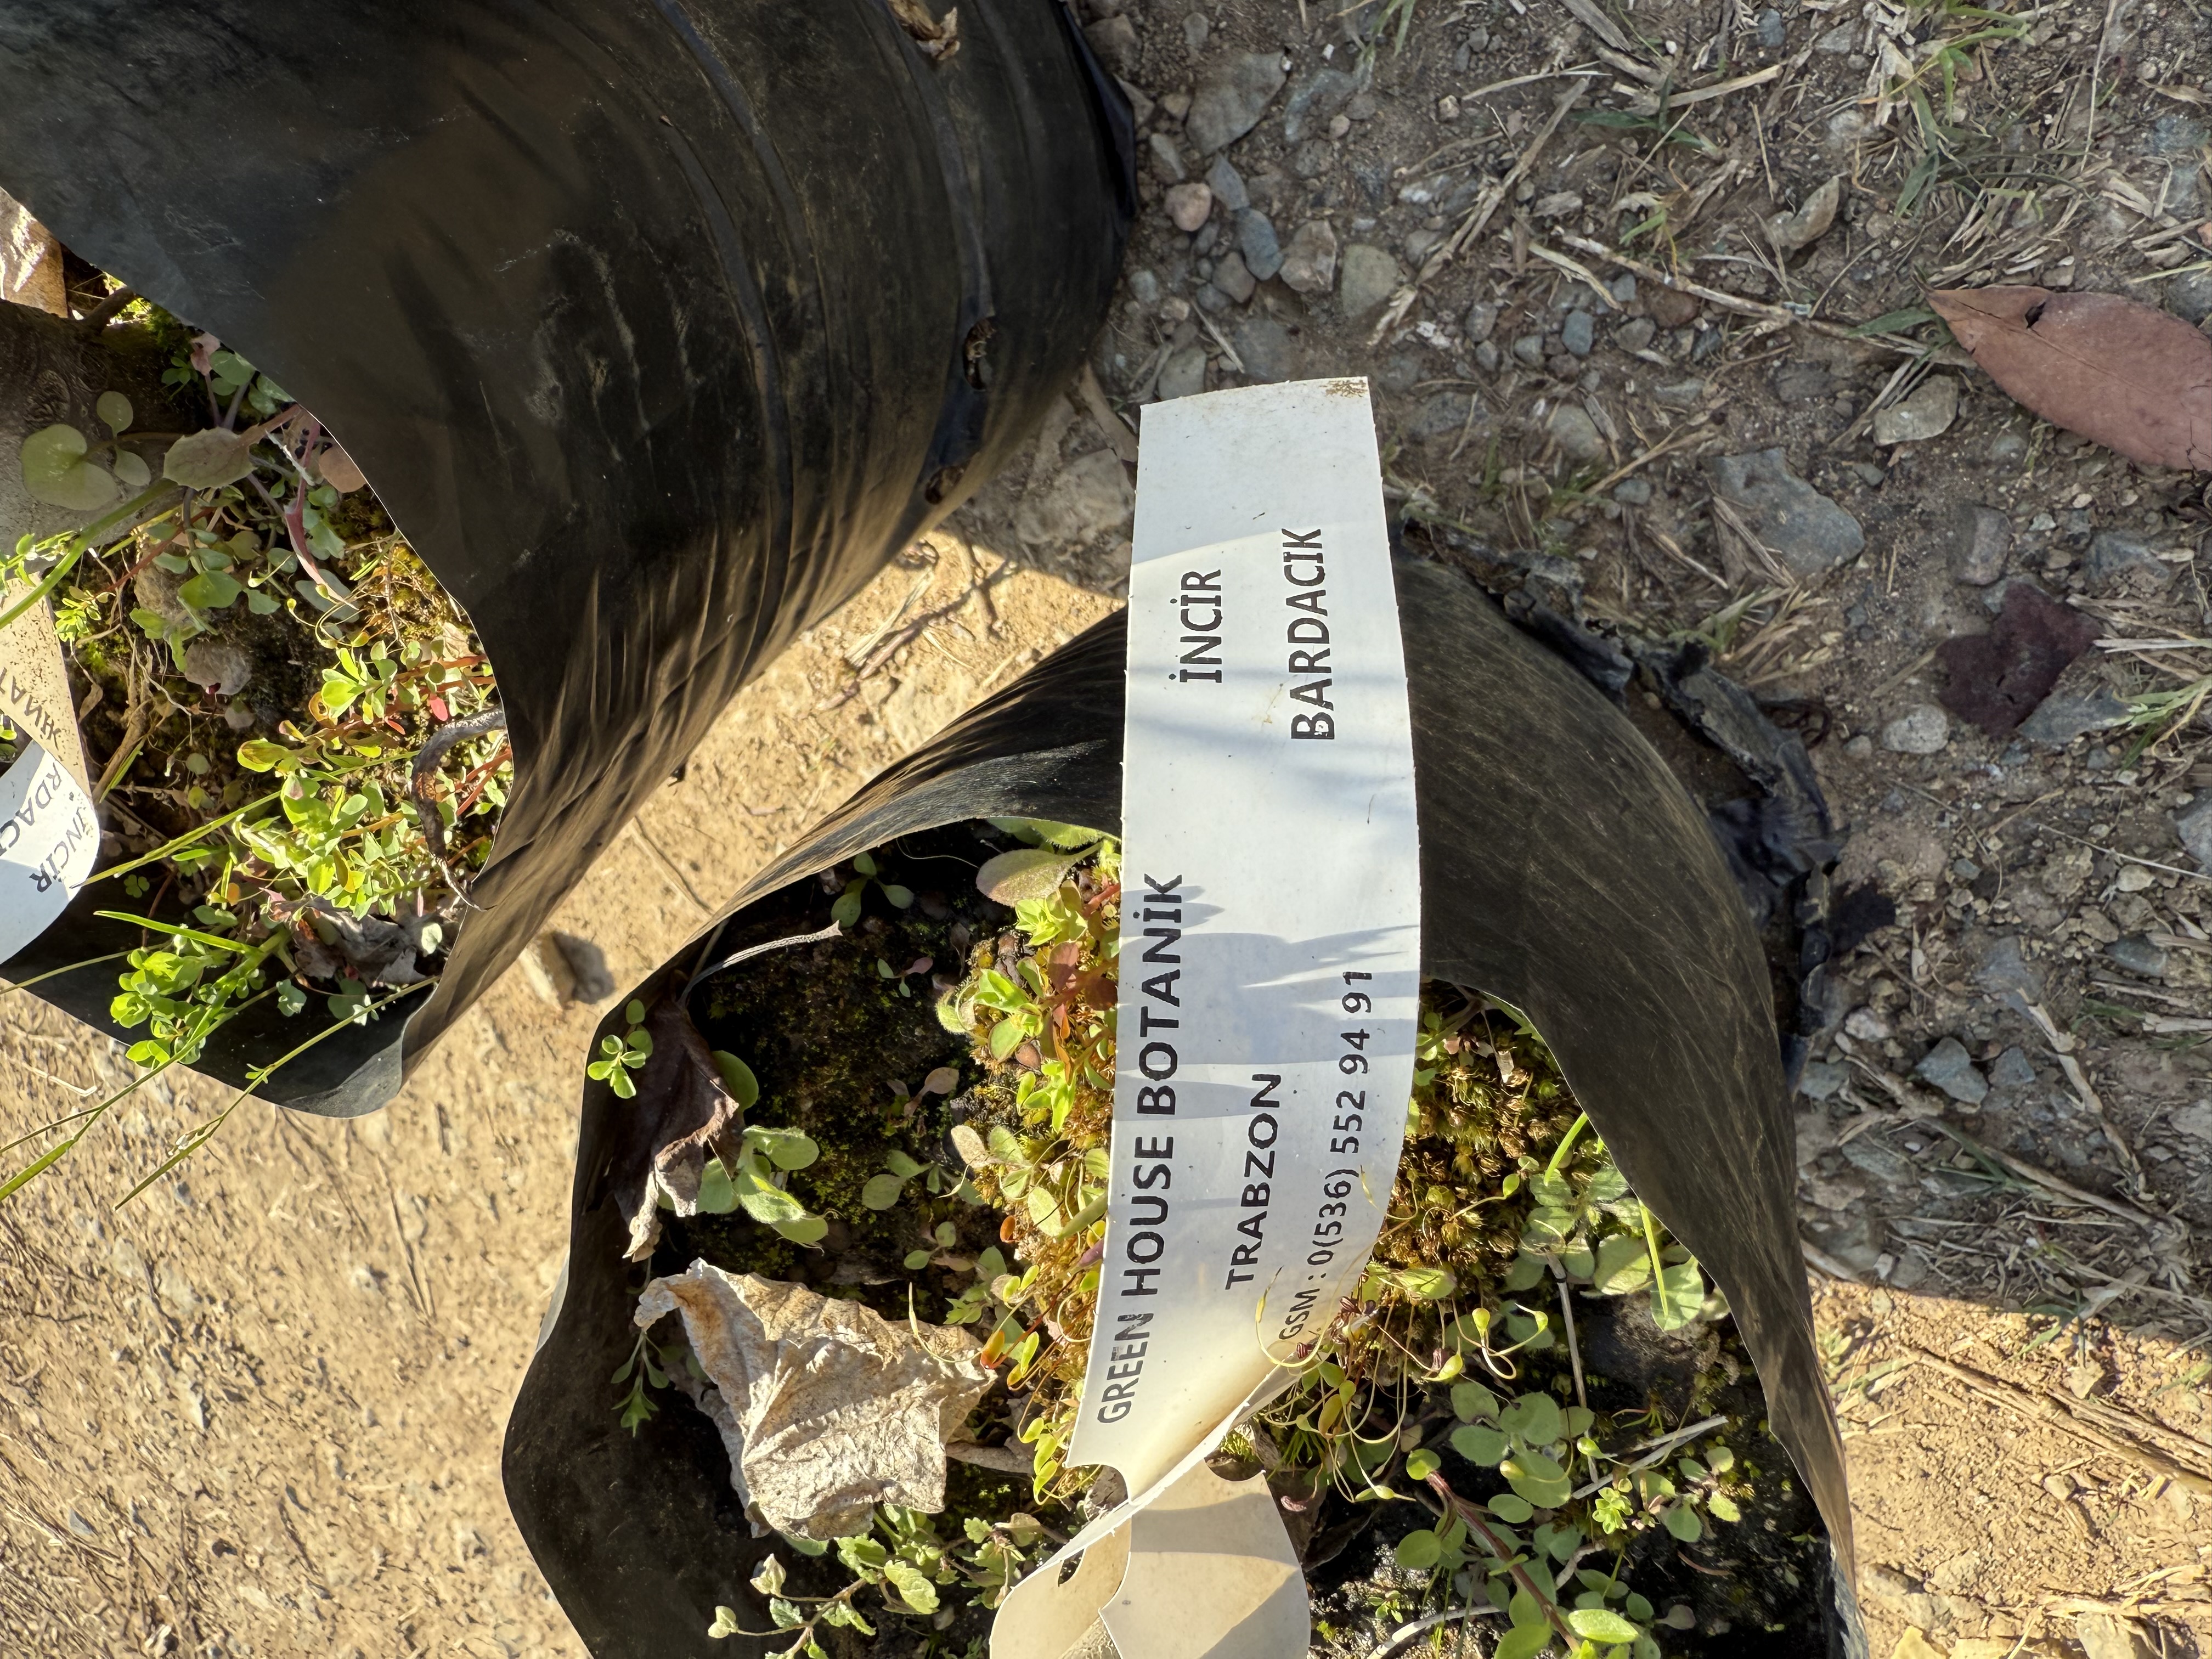
Variety: Bardacik Fig